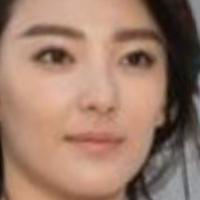
Age group: age 21-30